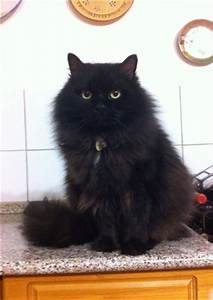
Label: cat